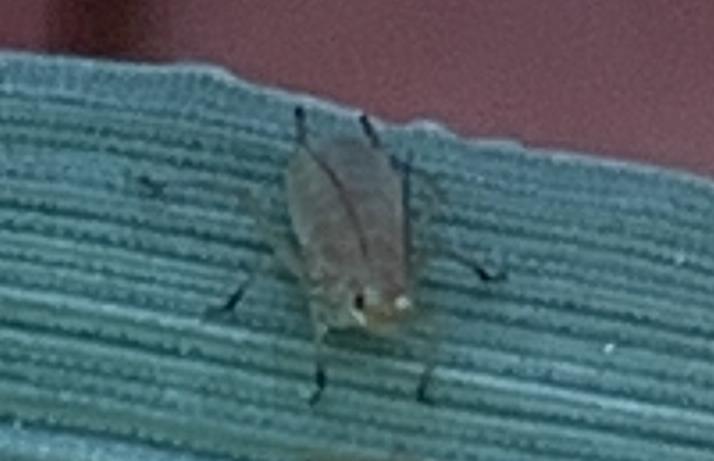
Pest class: english_grain_aphid